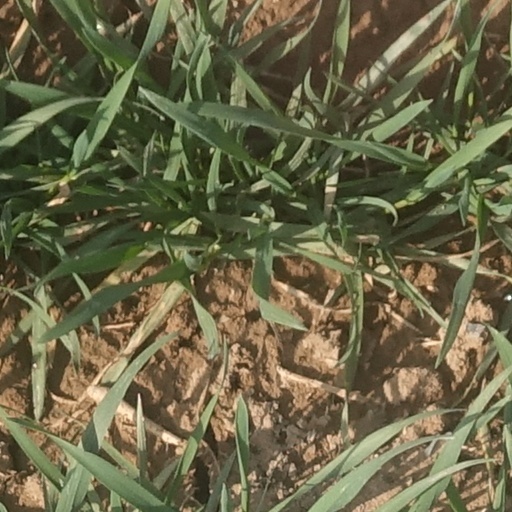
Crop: wheat